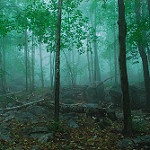
Label: forest